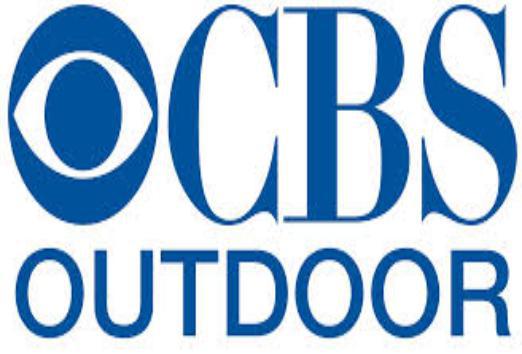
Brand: CBS
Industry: Others